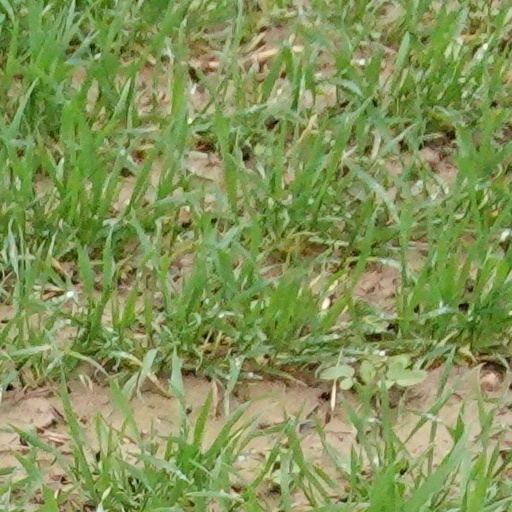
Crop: wheat